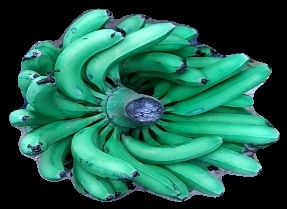
Variety: pachbale
Grade: grade1